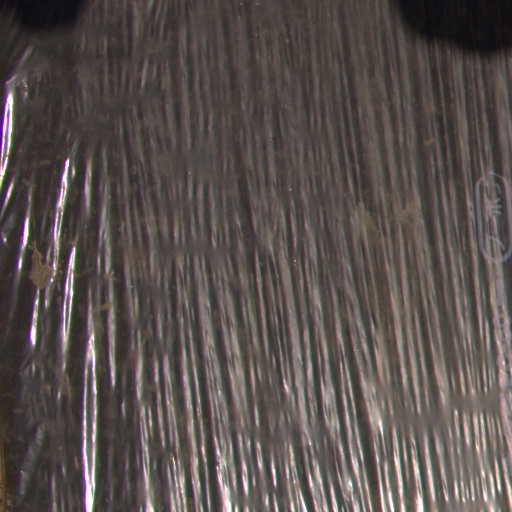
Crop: Jerusalem artichoke